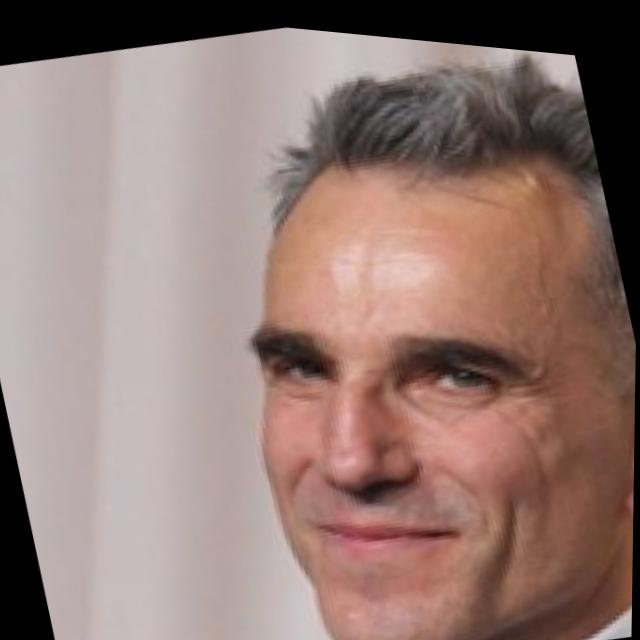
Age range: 45-64